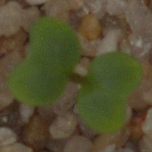
Label: charlock